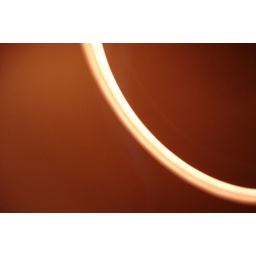
My first, SAD attempts at camera tossing. Bored one night in my bedroom with a television and a lamp.